Insurgency in Khyber Pakhtunkhwa

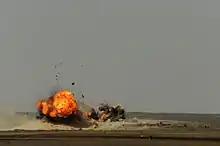
The PAF's precision bombing operations played crucial role in defeating of TTP from Swat in 2009.

Since 2008–09, the Chairman joint chiefs General Tariq Majid, working with his JS HQ staffers, had been running several meetings of planning to conduct the joint warfare operations against the TTP militants. A new strategy of joint-military operations and studies were conducted under General Majid. During this time, the Government agreed to impose the "Sharia ordnance" law and temporarily suspended the military suspension in the Swat Valley in Khyber Pakhtunkhwa Province. This decision was troubling for the United States in Afghanistan, which believed that it would embolden militant groups fighting US military–led ISAF in Afghanistan.